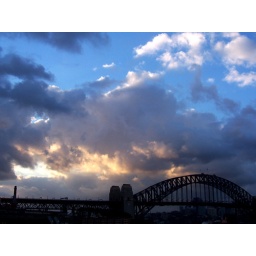
went to sit near the water at circular quay. the sky was just incredible.